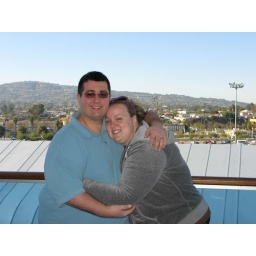
Joy and me on the balcony of our ship before leaving port in Los Angeles